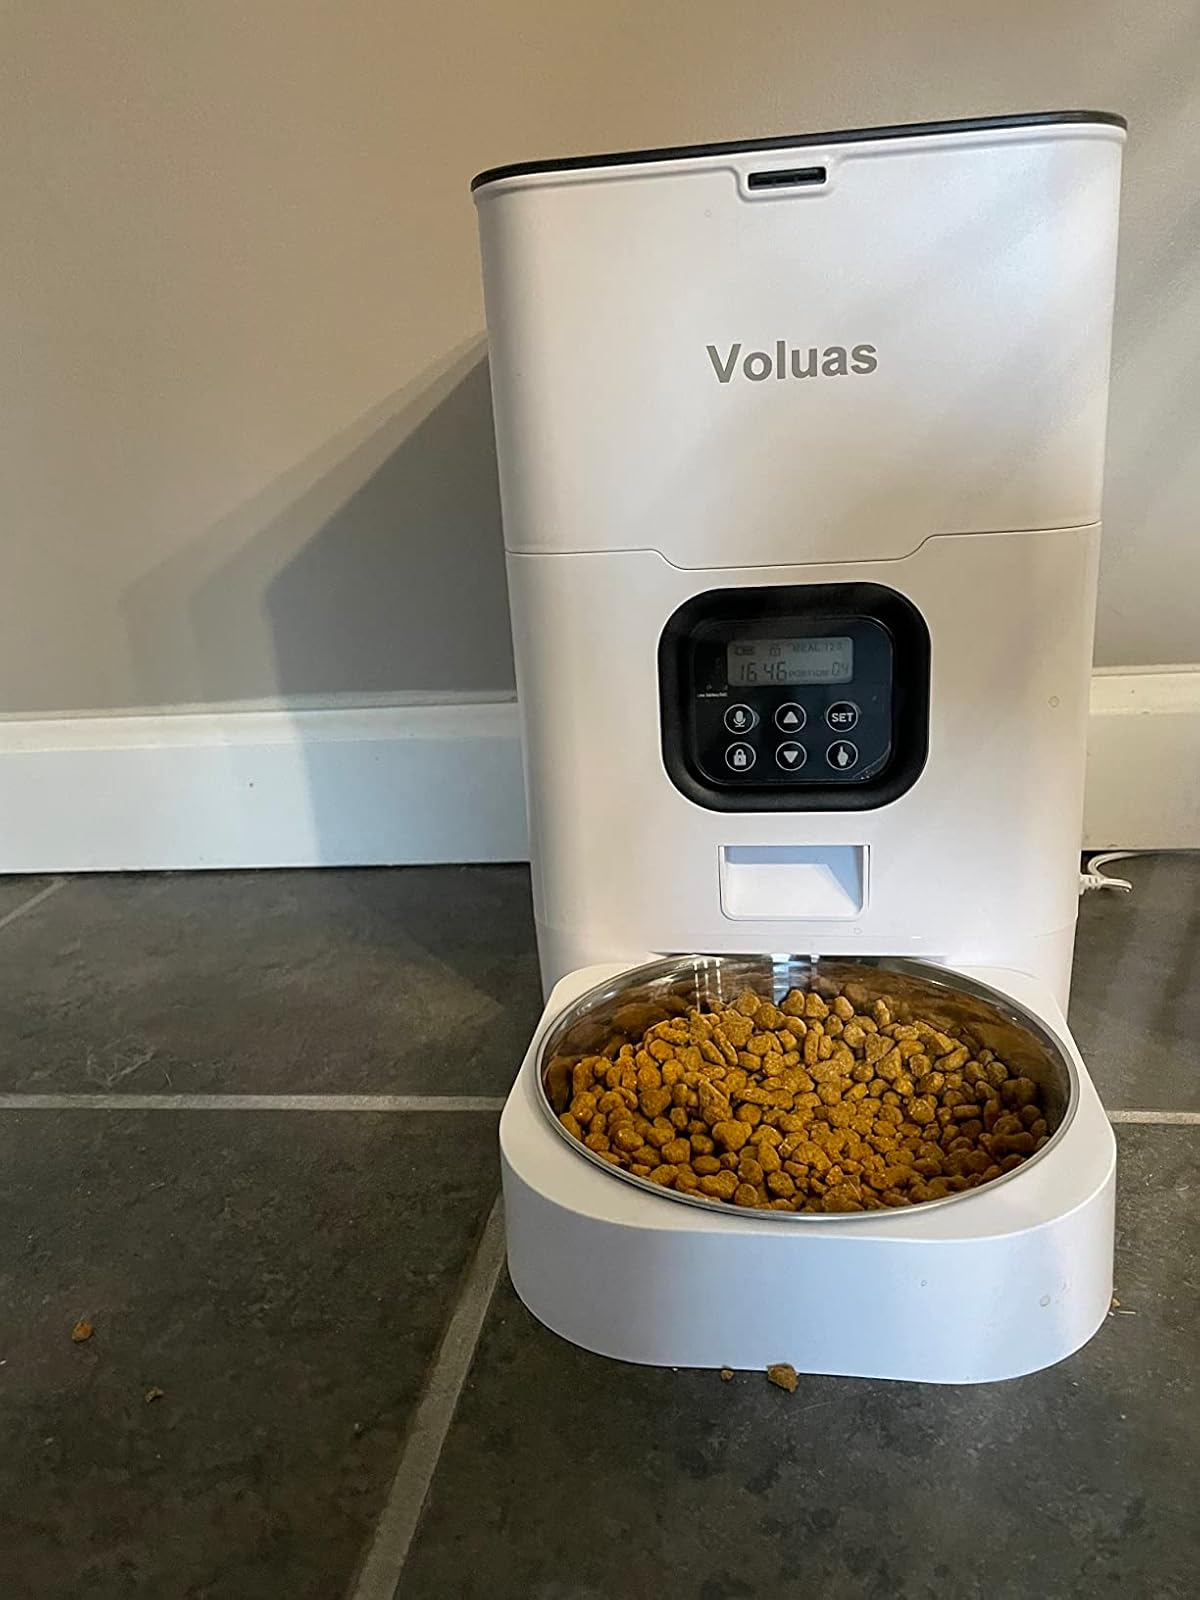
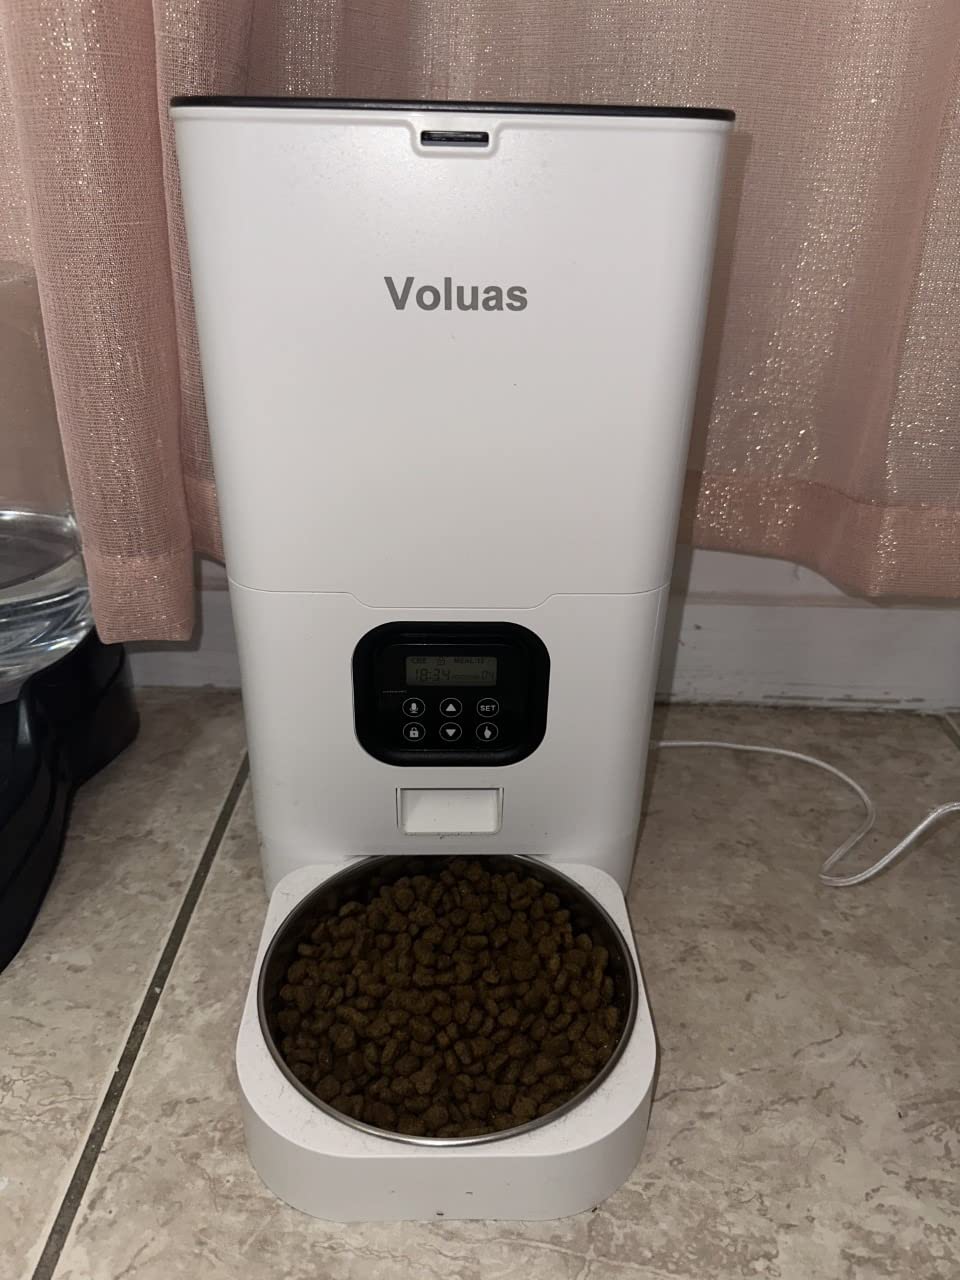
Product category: items_feeder
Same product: yes